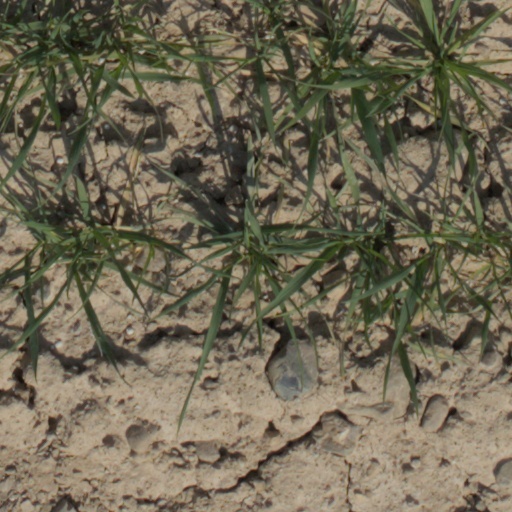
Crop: wheat